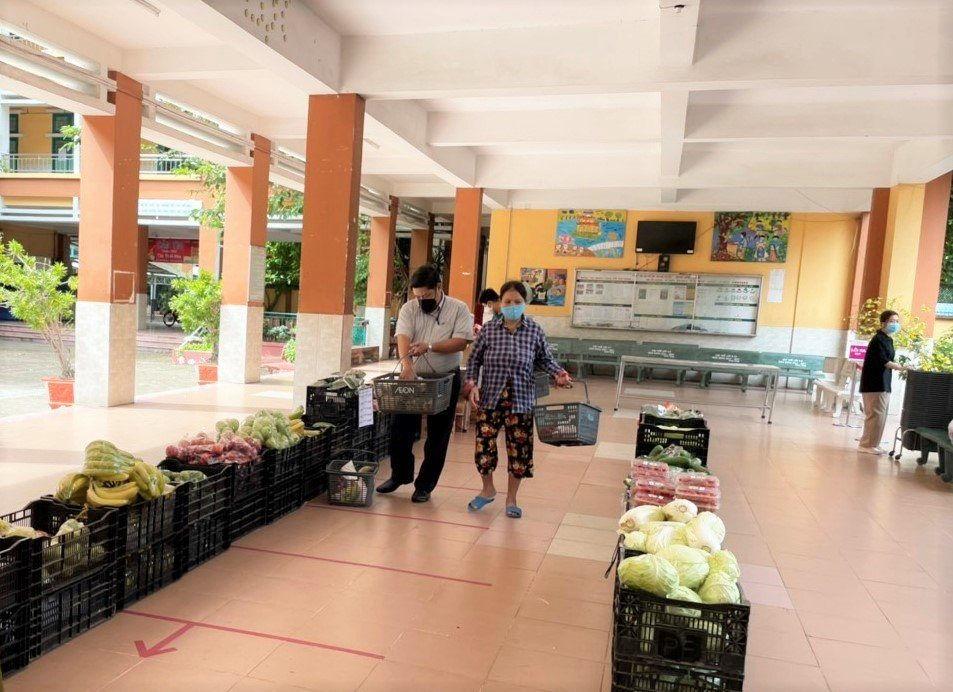
một số người đang đi ở giữa những rổ hàng rau củ quả